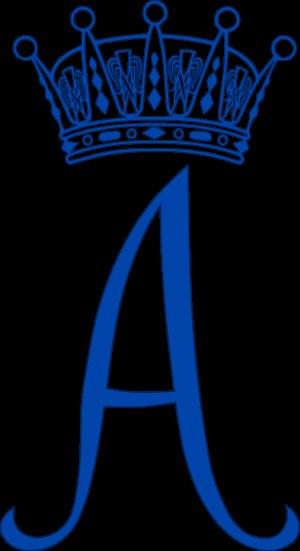
Le prince Alexander de Suède, duc de Södermanland, né le 19 avril 2016 à Danderyd, est le fils du prince Carl Philip de Suède et de son épouse la princesse Sofia.